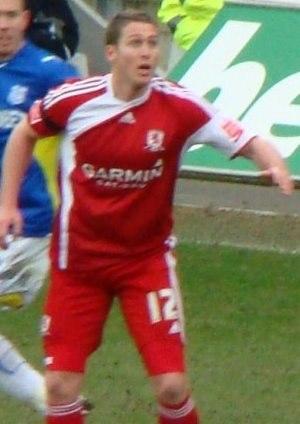
Christopher Killen, dit Chris Killen, né le 8 octobre 1981 à Wellington en Nouvelle-Zélande, est un footballeur international néo-zélandais, qui évoluait au poste d'attaquant.